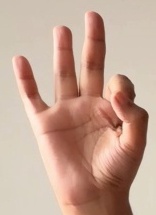
ASL sign: 9